Eun Ji-won

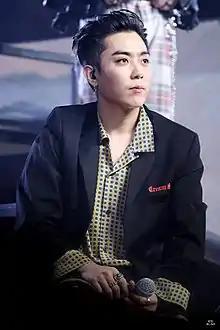
Eun in 2017

Eun Ji-won (born June 8, 1978) is a South Korean rapper, singer, actor and entertainer. He is the leader of the first generation idol group Sechs Kies.